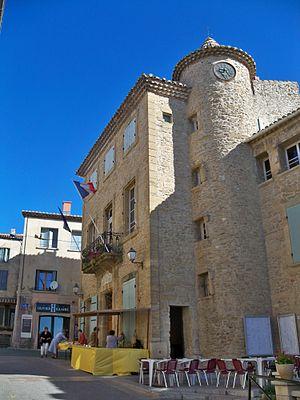
Mairie de Chateauneuf du Pape, Vaucluse, France
Châteauneuf-du-Pape est une commune française située dans le département de Vaucluse, en région Provence-Alpes-Côte d'Azur.